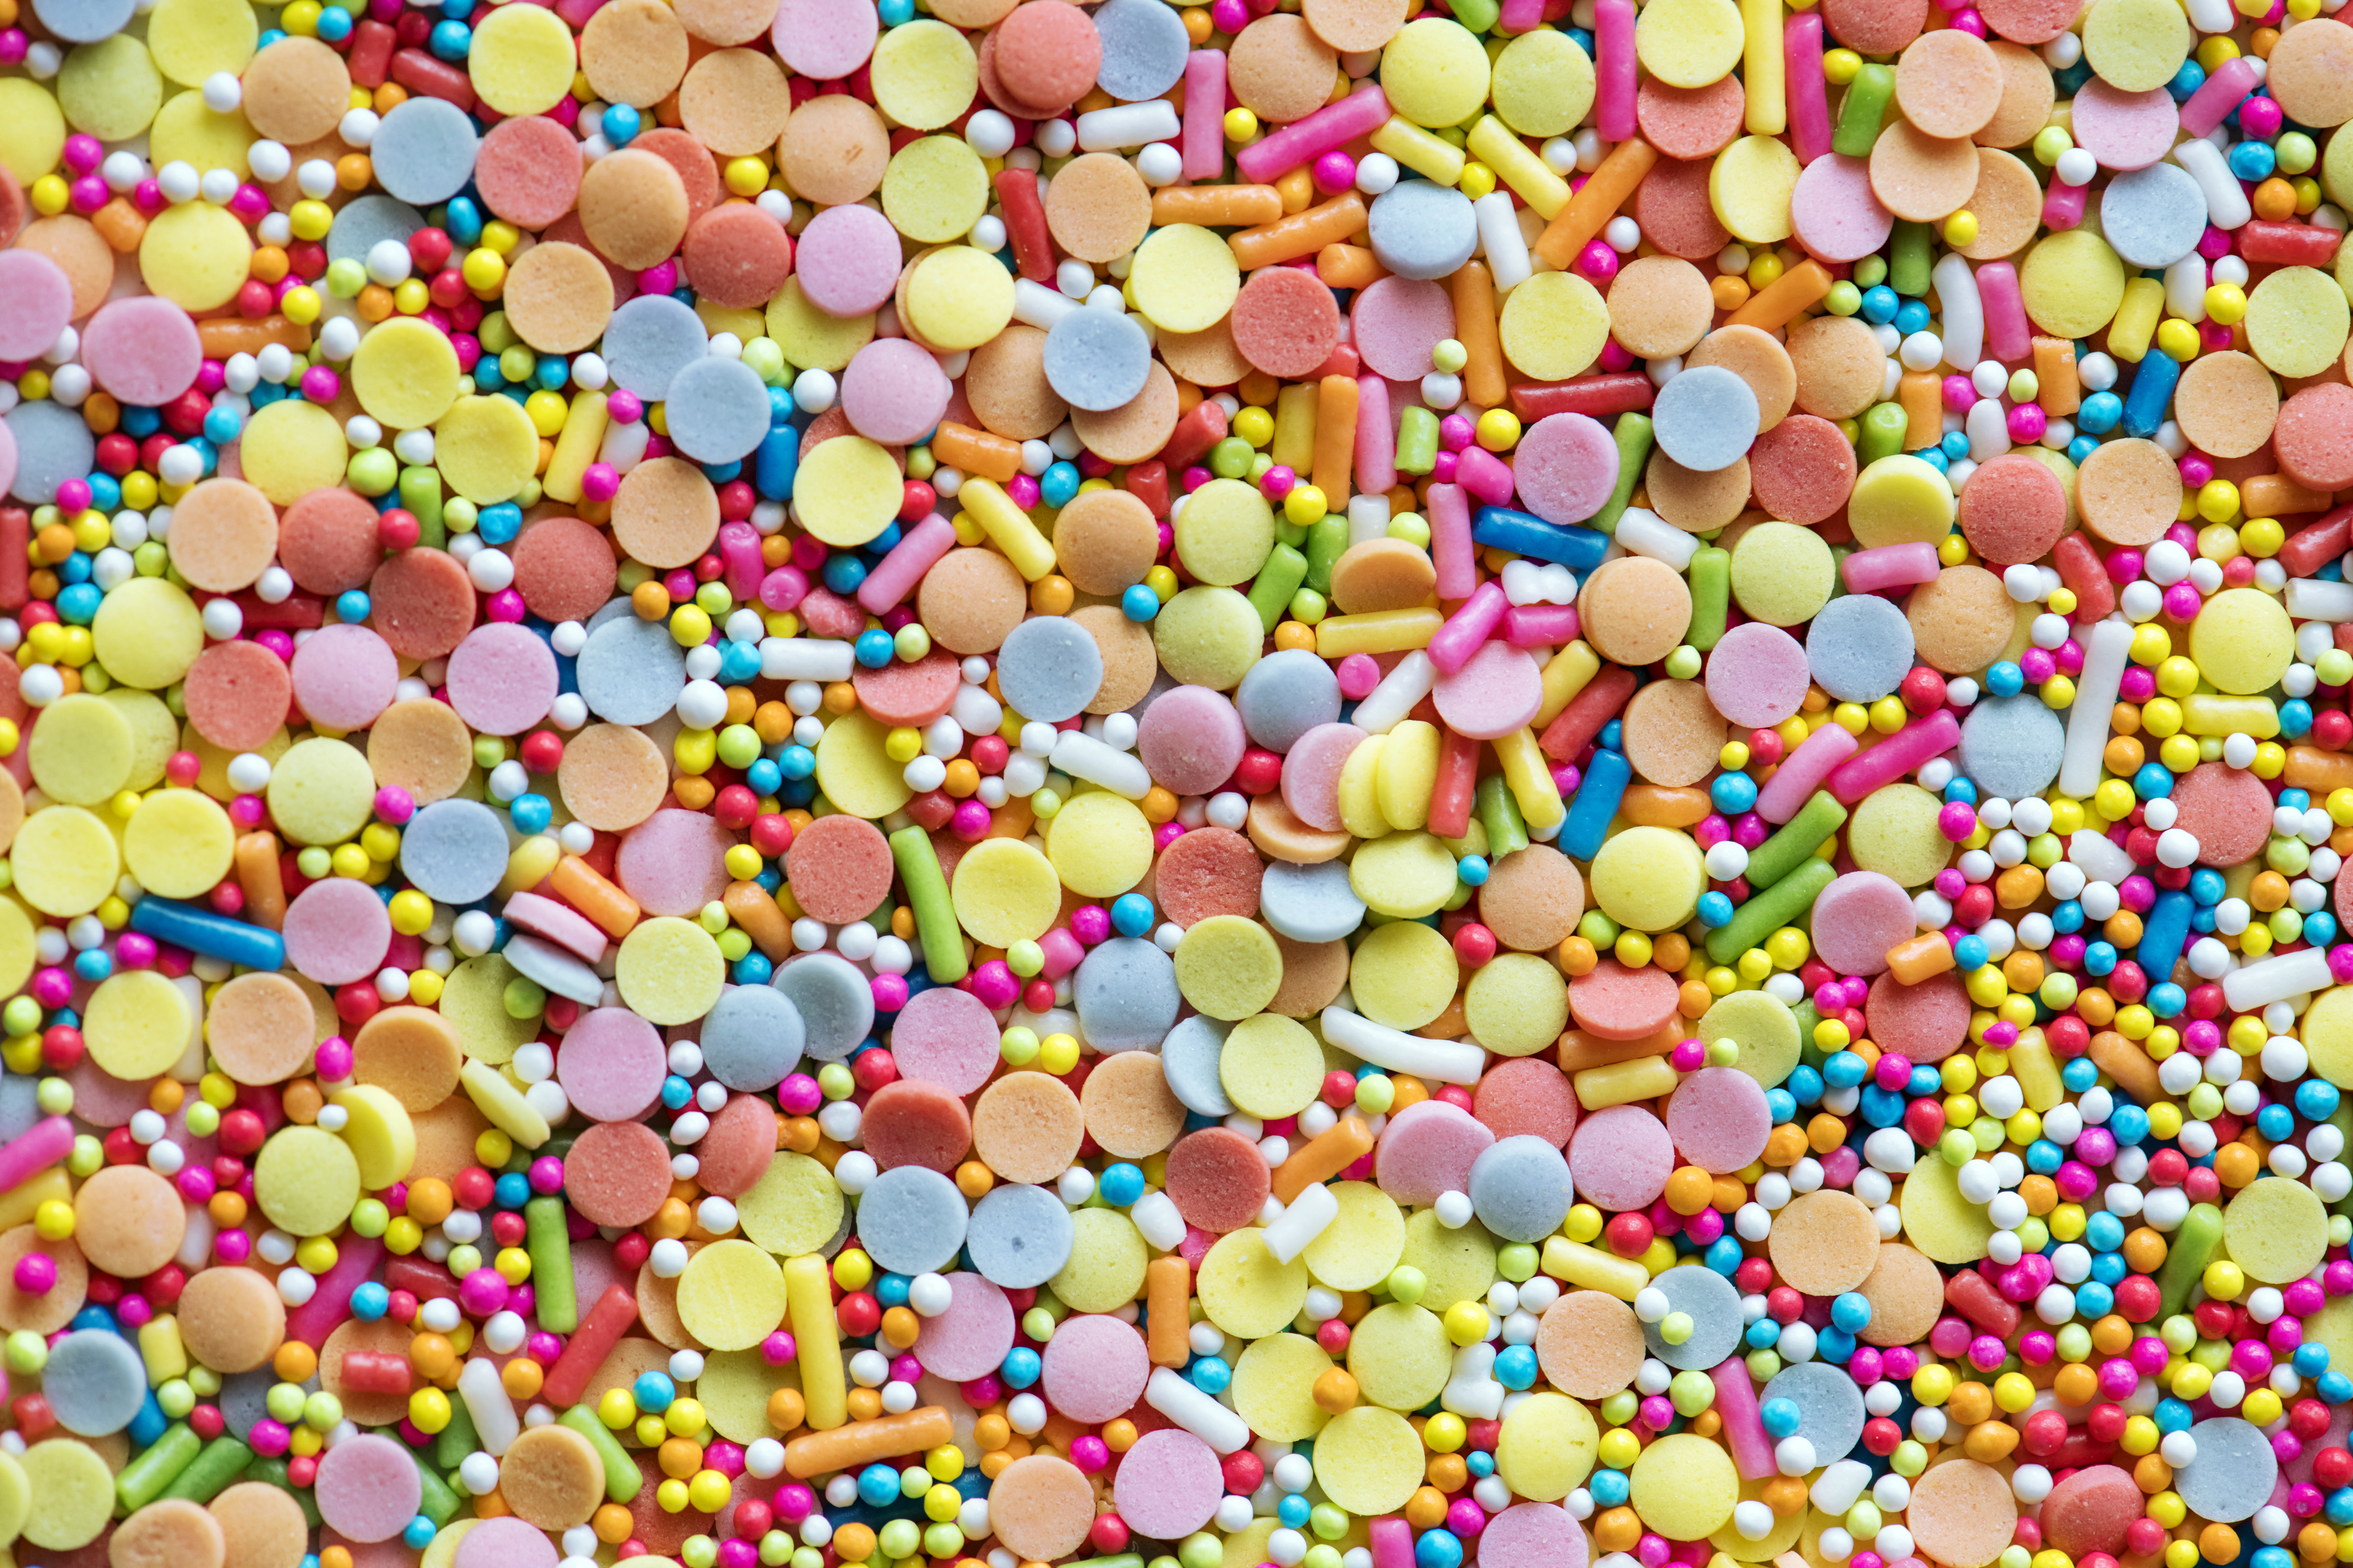
background, bakery, birthday, bonbon, button, candy, candy background, candy world, celebration, childhood, closeup, colorful, confection, confectionery, confetti, confetti sprinkles, decoration, delicious, festive, food, goodies, group, junk, mix, ornament, rainbow, sprinkles, sugar, sugar candy, sugary, sweet, texture, textured, topping, treat, wallpaper, sweetness, mixture, jelly bean, nonpareils